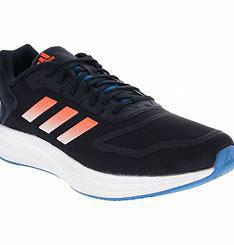
Brand: Adidas
Model: Duramo 10